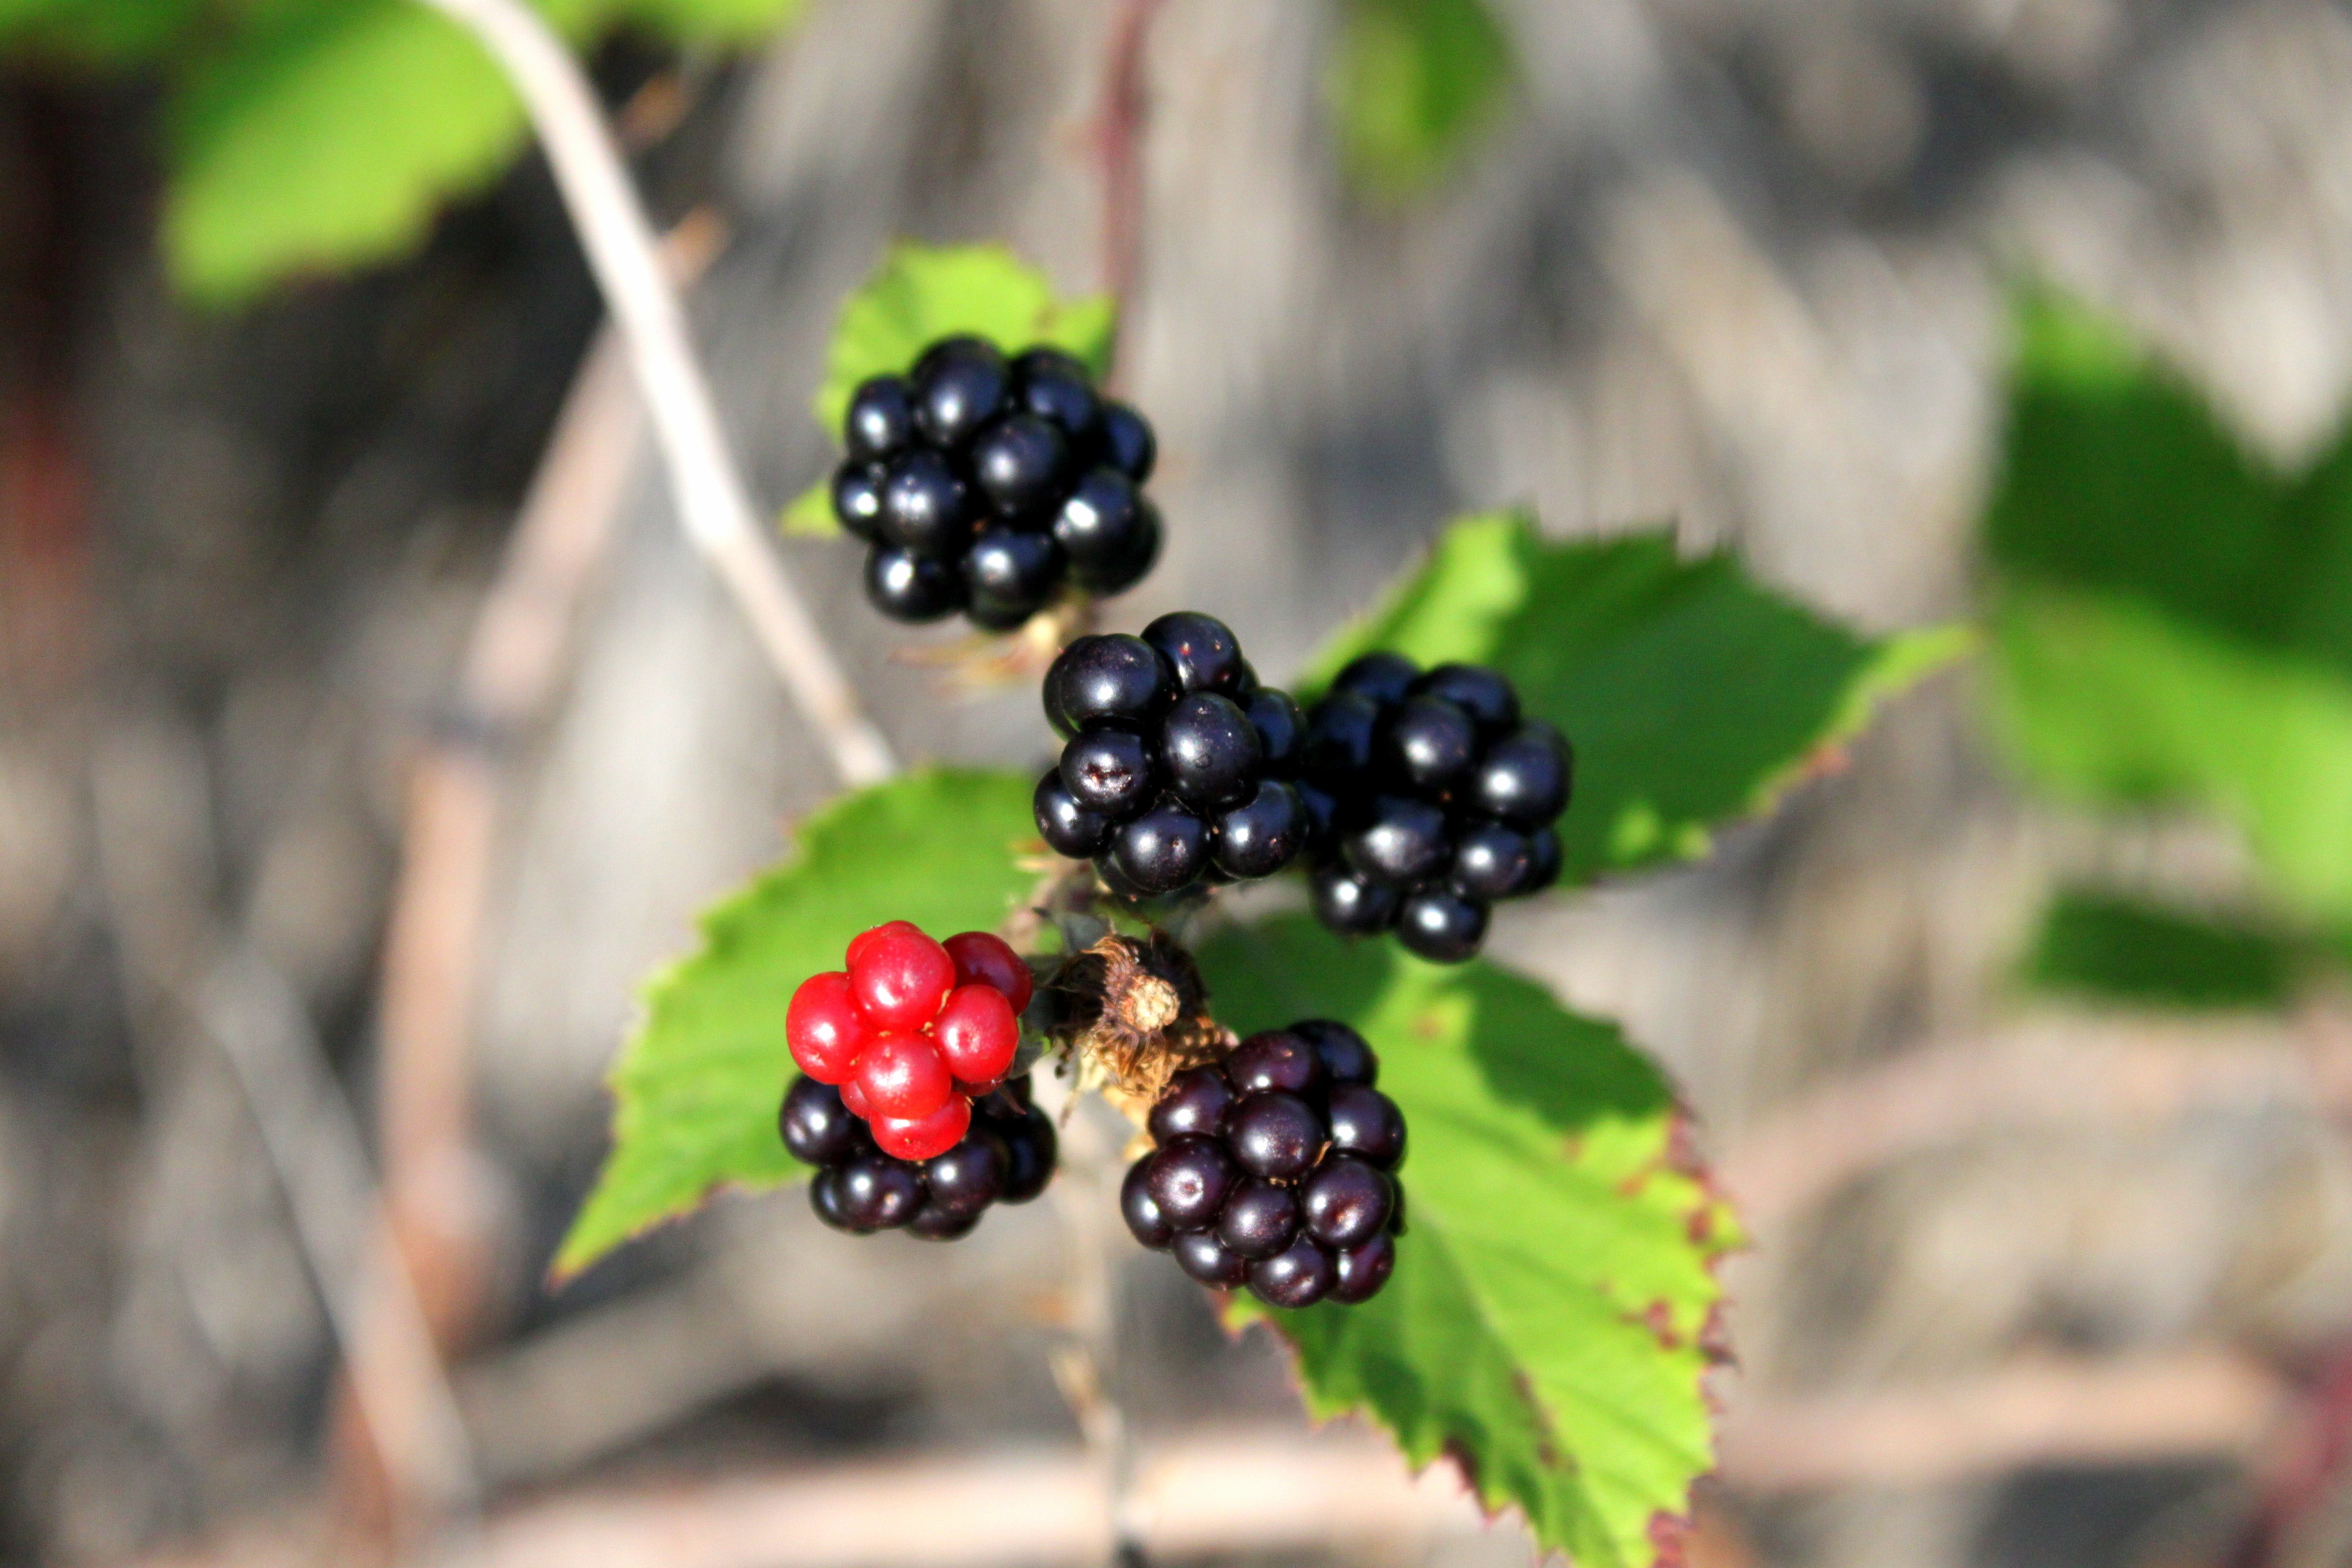
tree, branch, plant, fruit, berry, flower, ripe, food, produce, black, flora, blackberry, shrub, bramble, flowering plant, bilberry, huckleberry, chokeberry, land plant, zante currant, dewberry, boysenberry